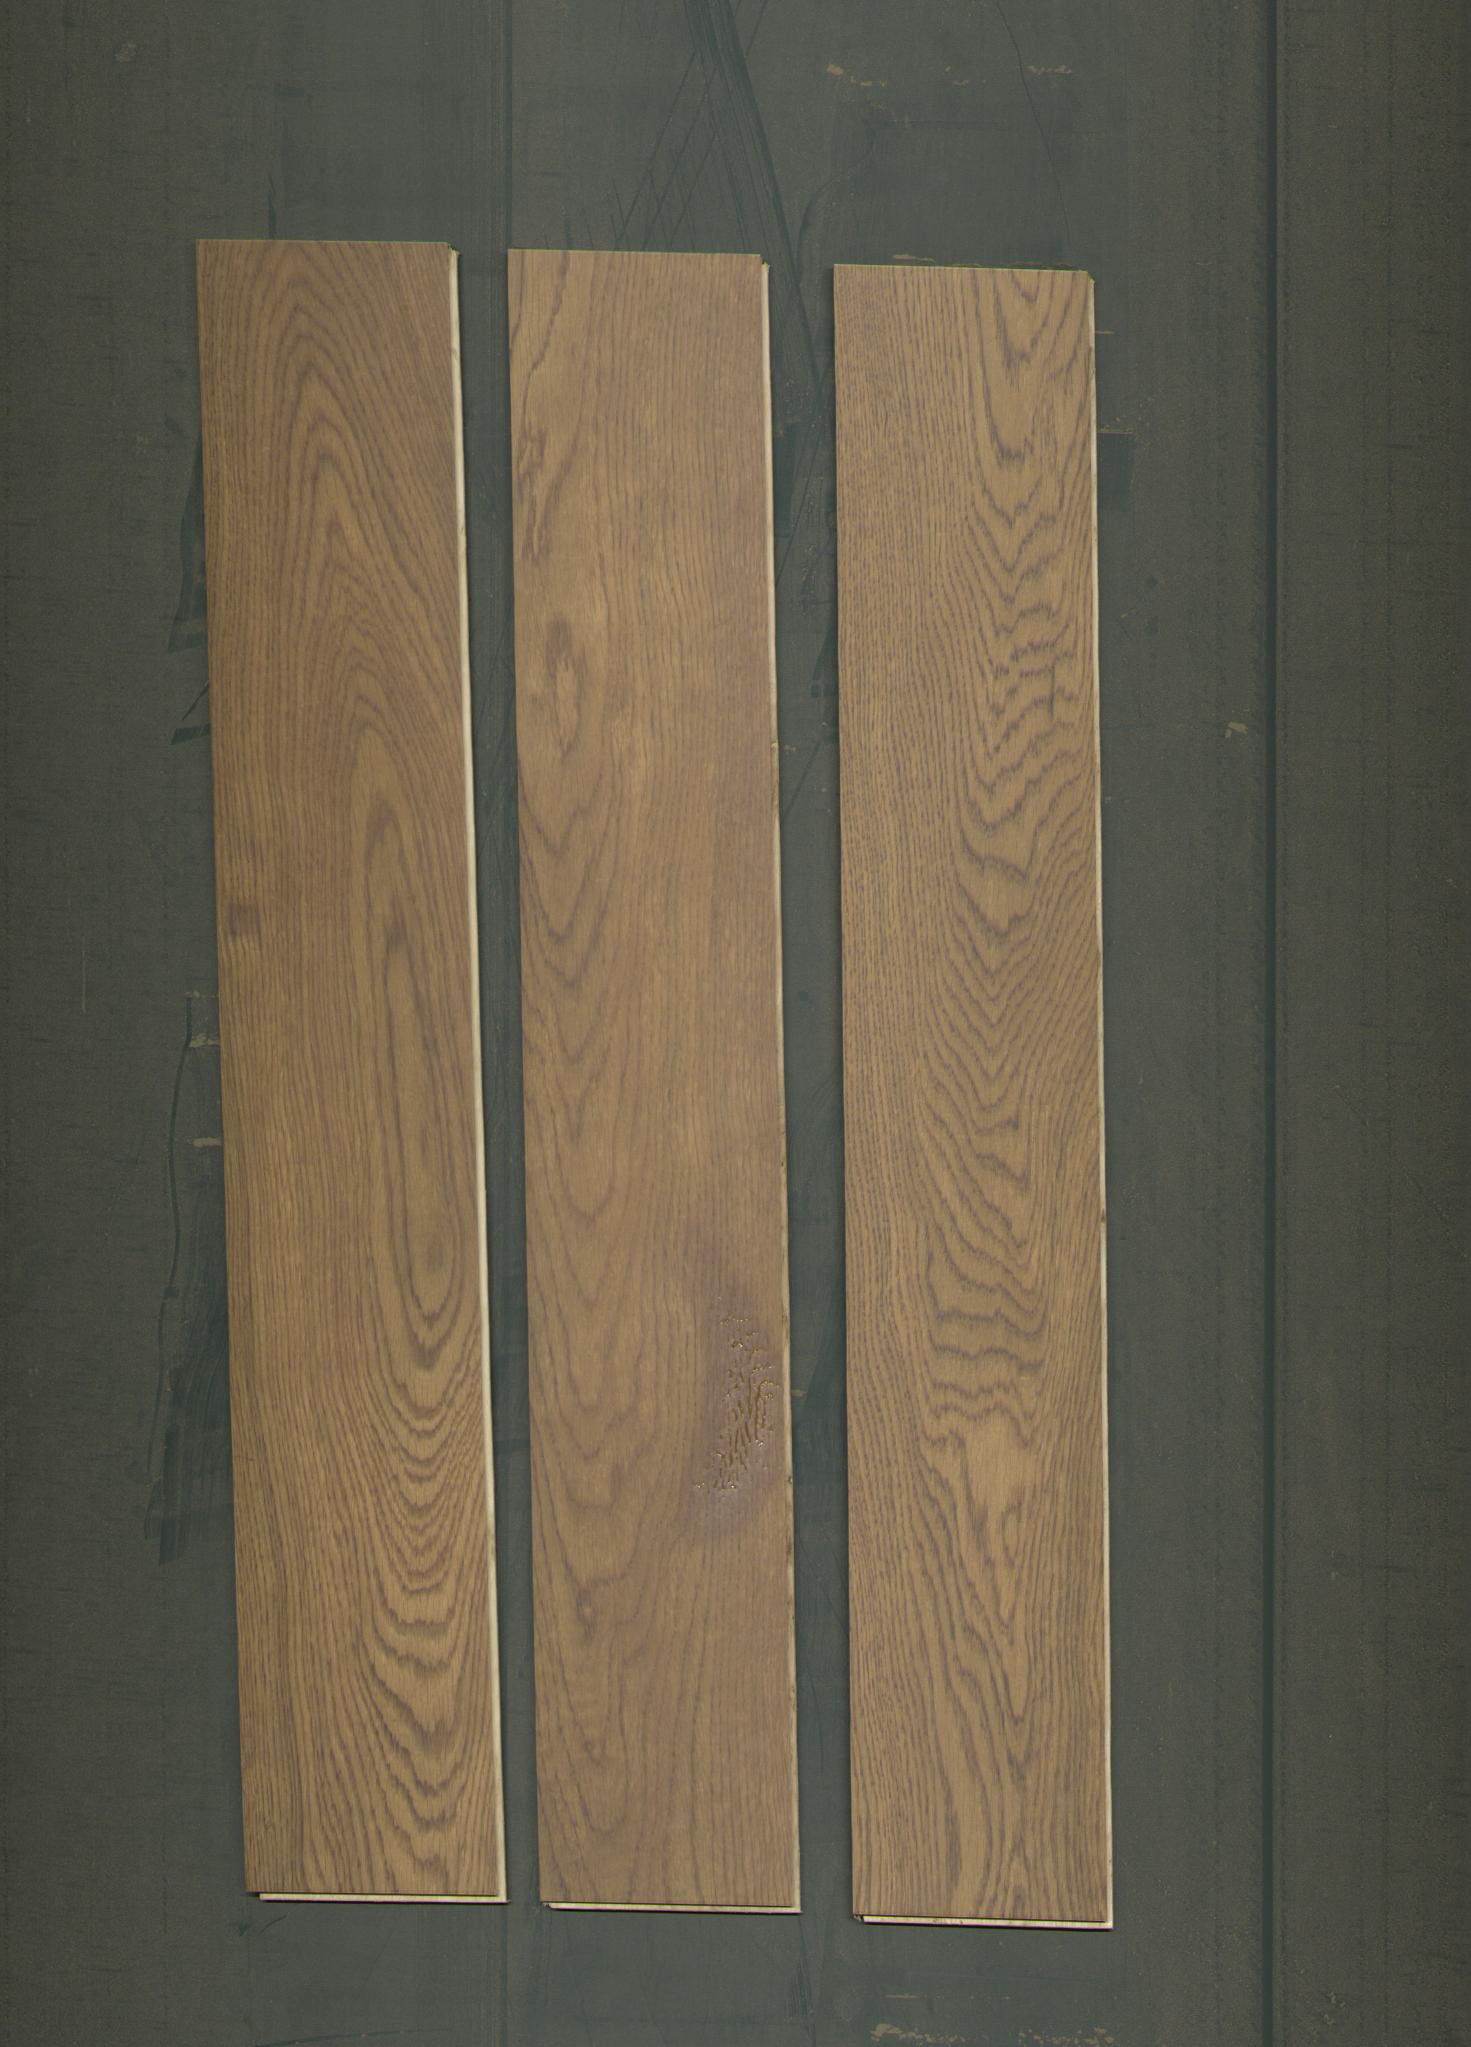
Label: mixers